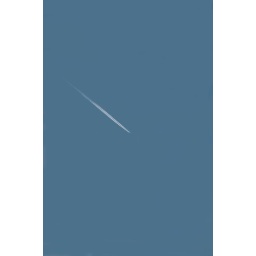
Cloudless sky. An aeroplane goes by in the blue stratosphere.